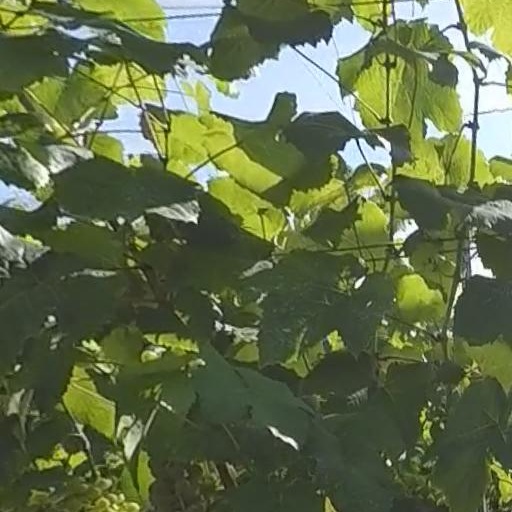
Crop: grape